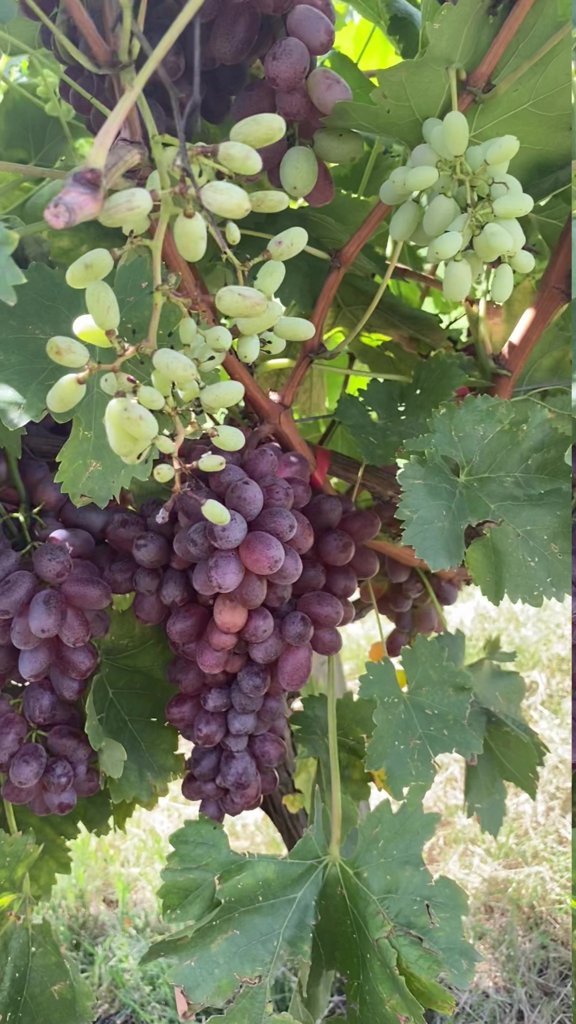
Berries visible: 176
Grape clusters: 6